Mashhad railway station

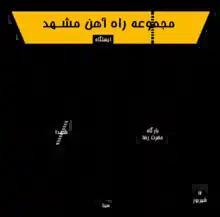
Mashhad Rail-way Station Connections

Also, Tabarsi St. has been crossed through the railway area as an underpass.